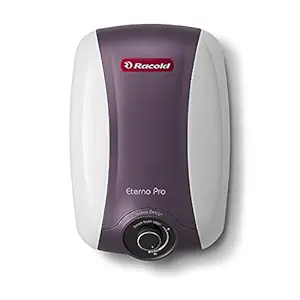
Racold Eterno Pro 25L Vertical 5 Star Storage Water Heater (Geyser) with free Standard Installation and free Installation Pipes
Category: Home&Kitchen
Price: 8699 (list price: 16899)
Rating: 4.2 (3,195 ratings)
About this product: Titanium Plus Technology: Eterno Pro water heater has superior durability and withstanding capacity. It has a specially designed titanium steel tank with titanium enamel coating and heating element which helps to resist pressure and water impurities|Smart Bath Logic: Your water heater has a special function which can save up to 30% electricity with intelligent functions that give you an option to choose from like bucket bath, shower bath etc|Smart Guard: Eterno pro water heater has a special anode which performs an electrolytic process which protects the heating element from corrosion, thus greatly enhancing its life|Smart Mix: The special deflector causes slow mixing of cold and hot water in the tank,keeping the water hot for a longer duration and reducing the need for frequent restarts,this helps in saving up to 40% electricity and gives you up to 10% more hot water|Safety Plus: Three levels of safety against high temperature and pressure, provided by a hightech adjustable thermostat, cut-out and multi function safety valve according to international standards|High Pressure Resistance: Your water heater has high pressure withstanding capacity, which makes it suitable for high-rise buildings and high pressure pump applications|Superbrand and BEE Awards: Racold is once again, recognized as Superbrand in the Water Heating Category in 2021 and also, the 10thtime BEE Award Winner as most energy efficient appliance in storage water heater in 2020